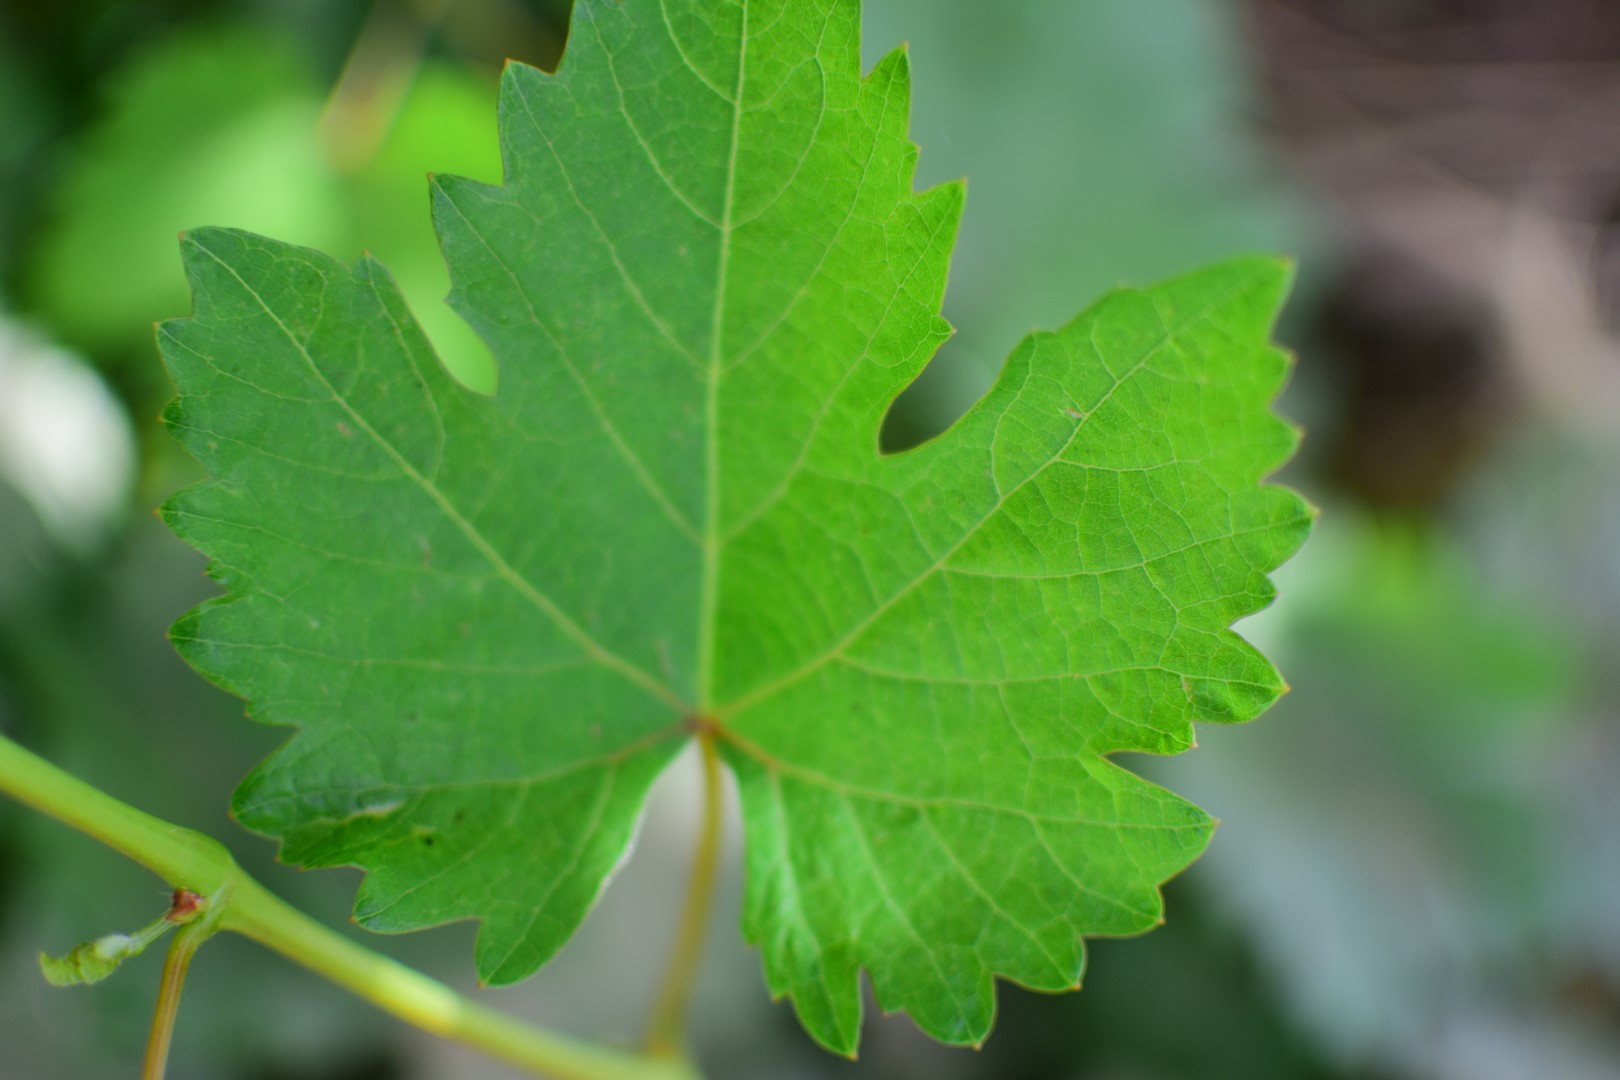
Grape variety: Shdah